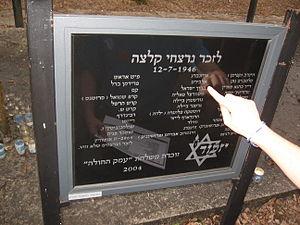
Le mot pogrom signifie détruire, piller. Il est utilisé spécifiquement dans plusieurs langues pour décrire les attaques, accompagnées de pillages et de massacres, contre les Juifs en Russie, perpétrées par la majorité chrétienne, sans réaction des autorités ou avec leur assentiment, entre 1881 et 1921. Il désigne aussi, de façon générale, des violences et des émeutes sanglantes dirigées par une partie de la population contre des minorités ethniques, religieuses ou d'origine différente de cette population.
Le pogrom de Kielce du 4 juillet 1946 est une flambée de violence contre des résidents juifs de cette ville polonaise, principalement des Juifs revenus d'URSS et apparemment en transit, après la Seconde guerre mondiale et la Shoah, et ayant fait 42 victimes et 80 blessés. Selon les informations répercutées au public polonais et à l'étranger le même jour par les autorités polonaises communistes, il aurait été perpétré par la population locale.
L’histoire des Juifs en Pologne a commencé il y a plus de mille ans. Elle comprend une longue période de tolérance religieuse et de prospérité de la communauté juive polonaise. À partir du xviiᵉ siècle, les Juifs sont victimes des nombreux conflits dus à l'absence d'un pouvoir fort en Pologne. Durant l'entre-deux-guerres, l'antisémitisme redouble. La communauté juive est presque entièrement détruite par les Allemands durant l’occupation allemande de la Pologne, lors de la Shoah.